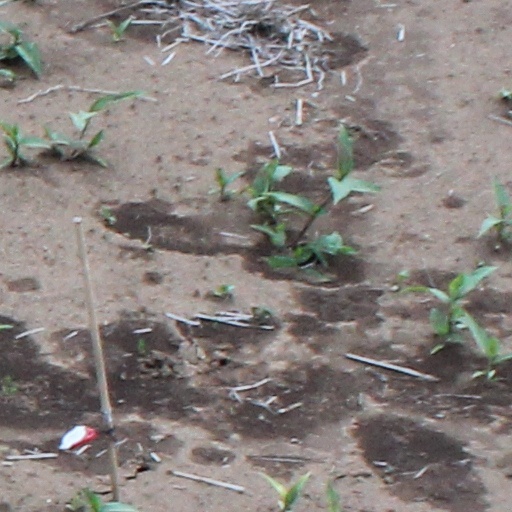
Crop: wheat